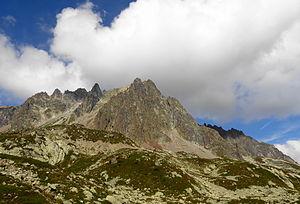
Les aiguilles Rouges sont un massif montagneux des Alpes françaises du Nord. Les lignes de crêtes sont dans l'ensemble orientées nord-nord-est-sud-sud-ouest.